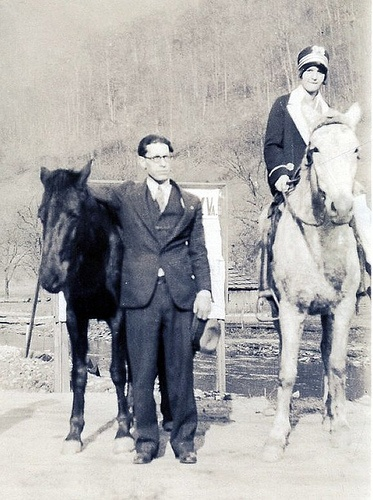
A man and woman that are next to a horse.
A man stands by a horse and a woman on a horse.
a vintage photo of a woman sitting on a horse with a man in a suit standing
A man and a woman are photographed with horses.
a black and white photo of a person standing near a horse